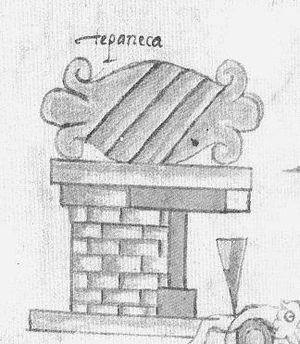
Les Tépanèques sont les descendants de l'une des sept tribus légendaires nahuas qui pénètrent au centre du Mexique après la chute de Tula à la fin du XIIᵉ siècle. Ils sont donc apparentés aux Chichimèques et aux Aztèques.